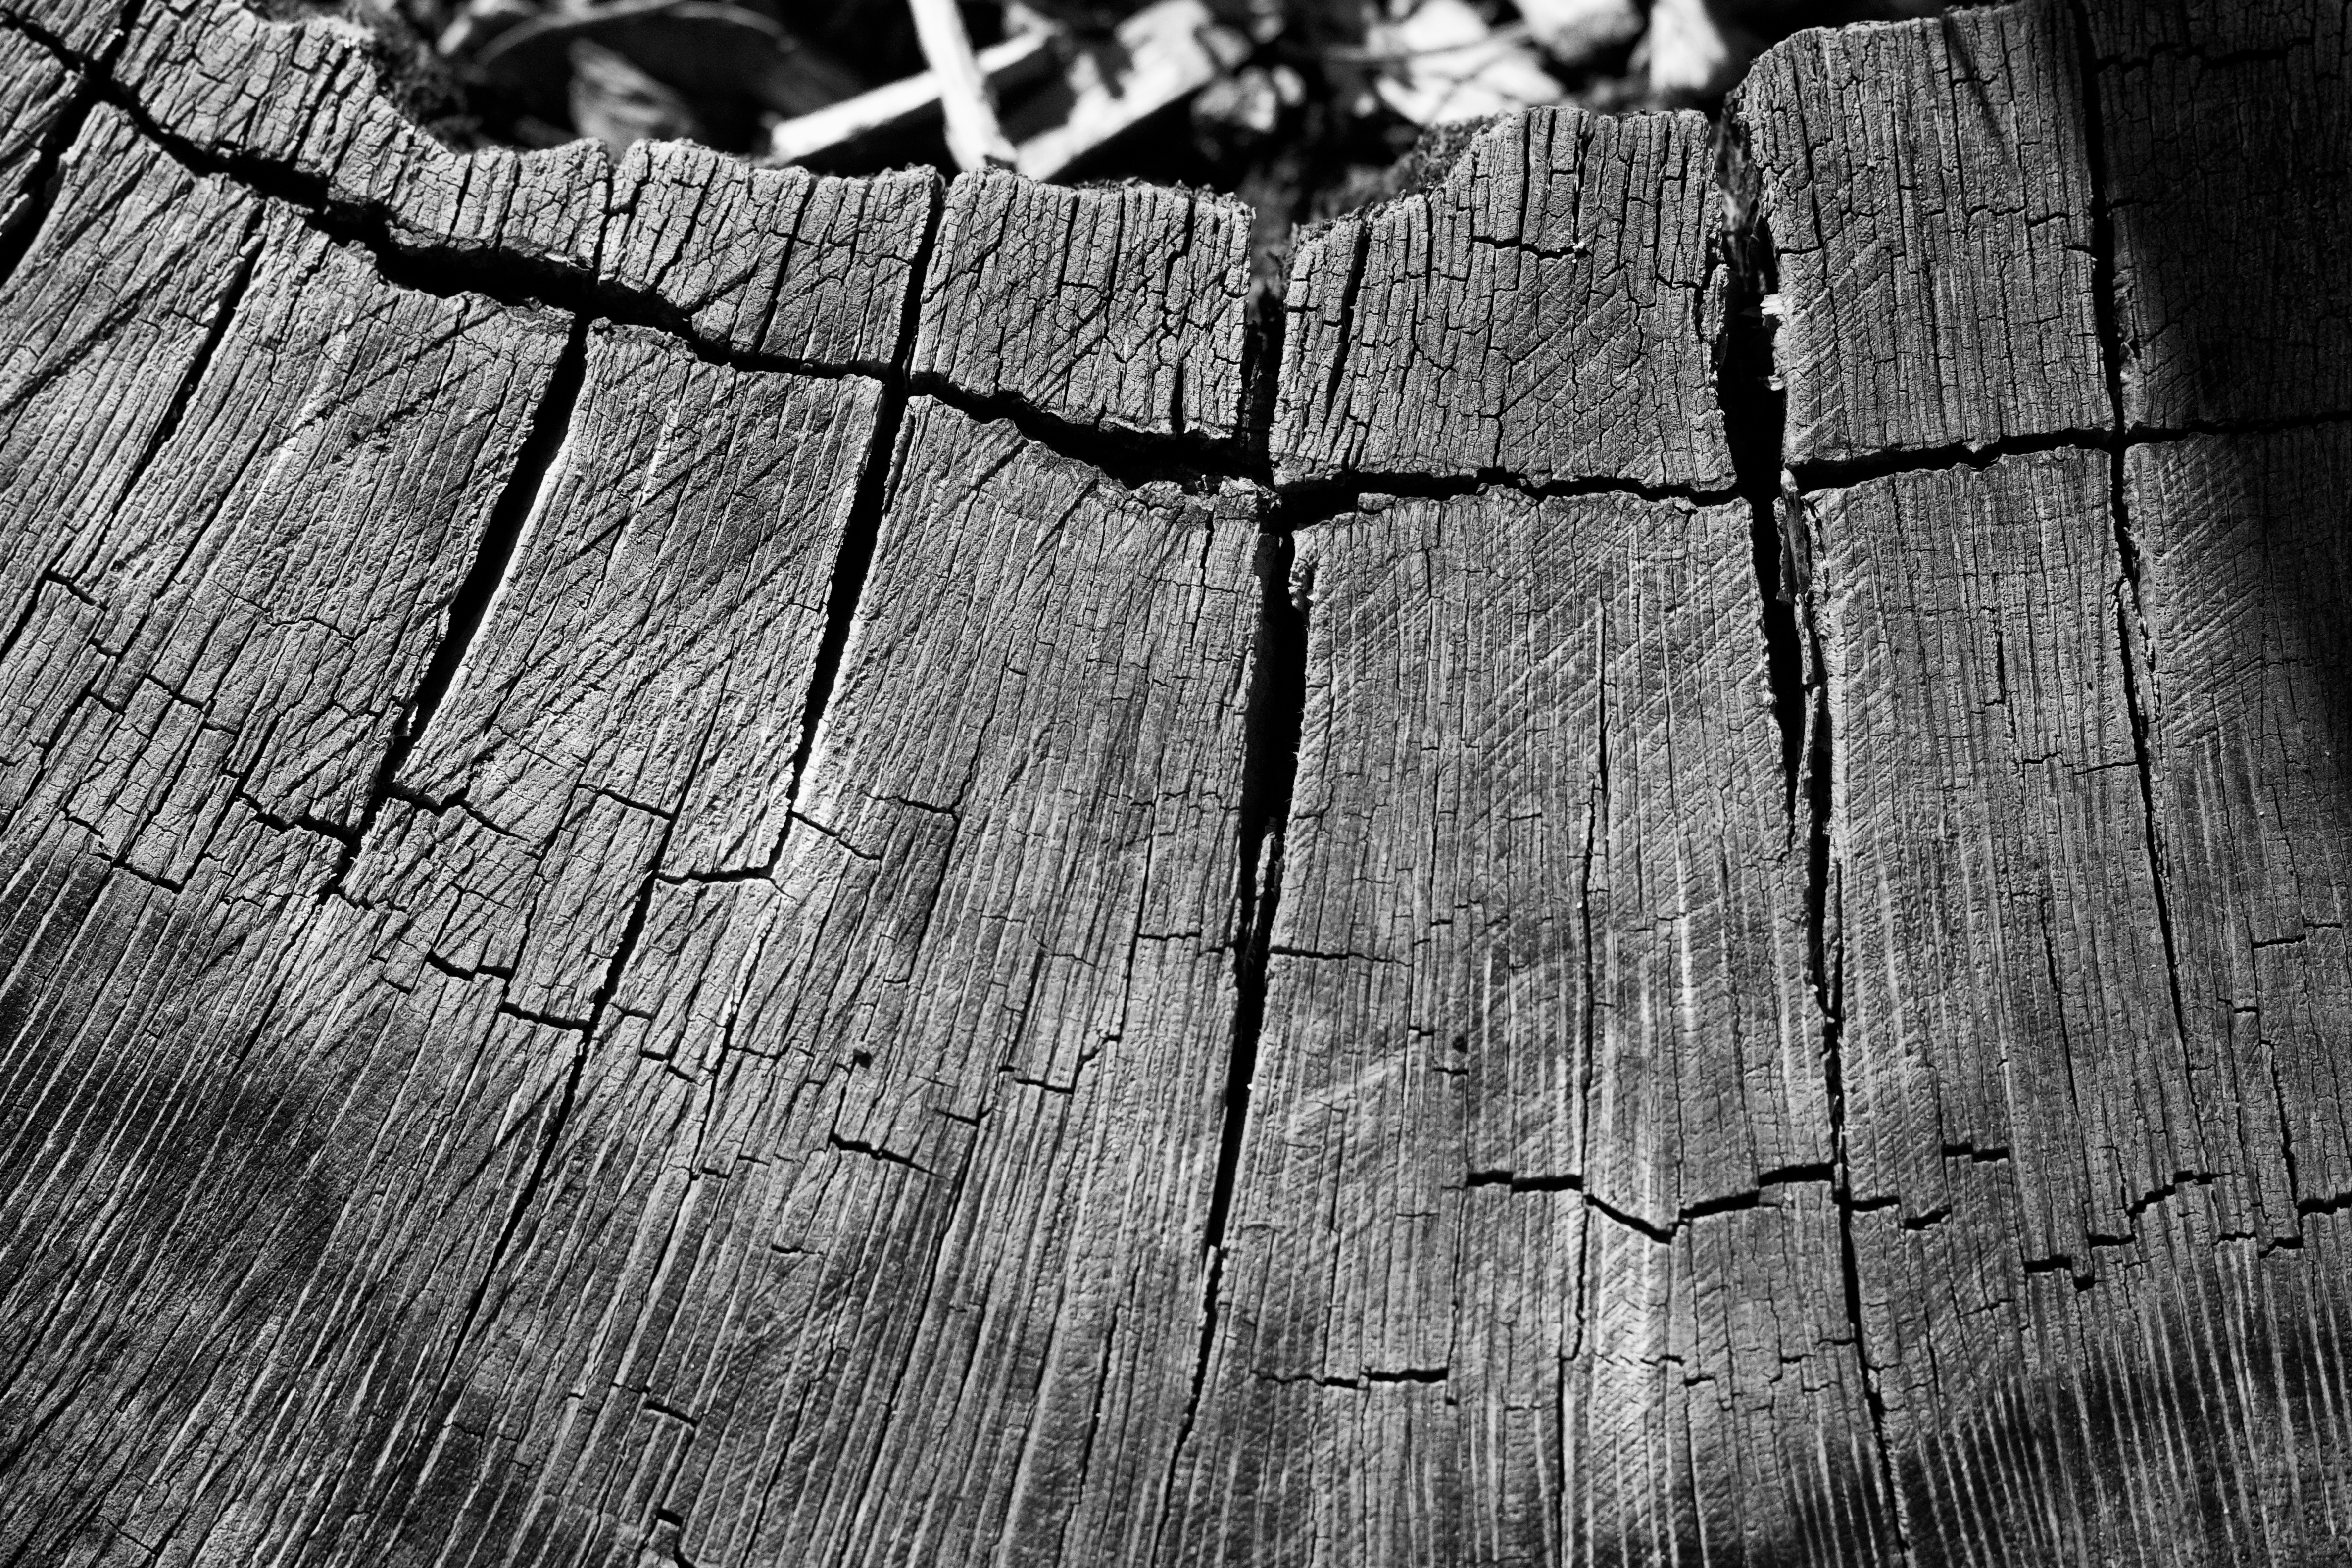
tree, branch, black and white, wood, texture, leaf, trunk, line, soil, black, monochrome, bw, 2011365, monochrome photography, woody plant